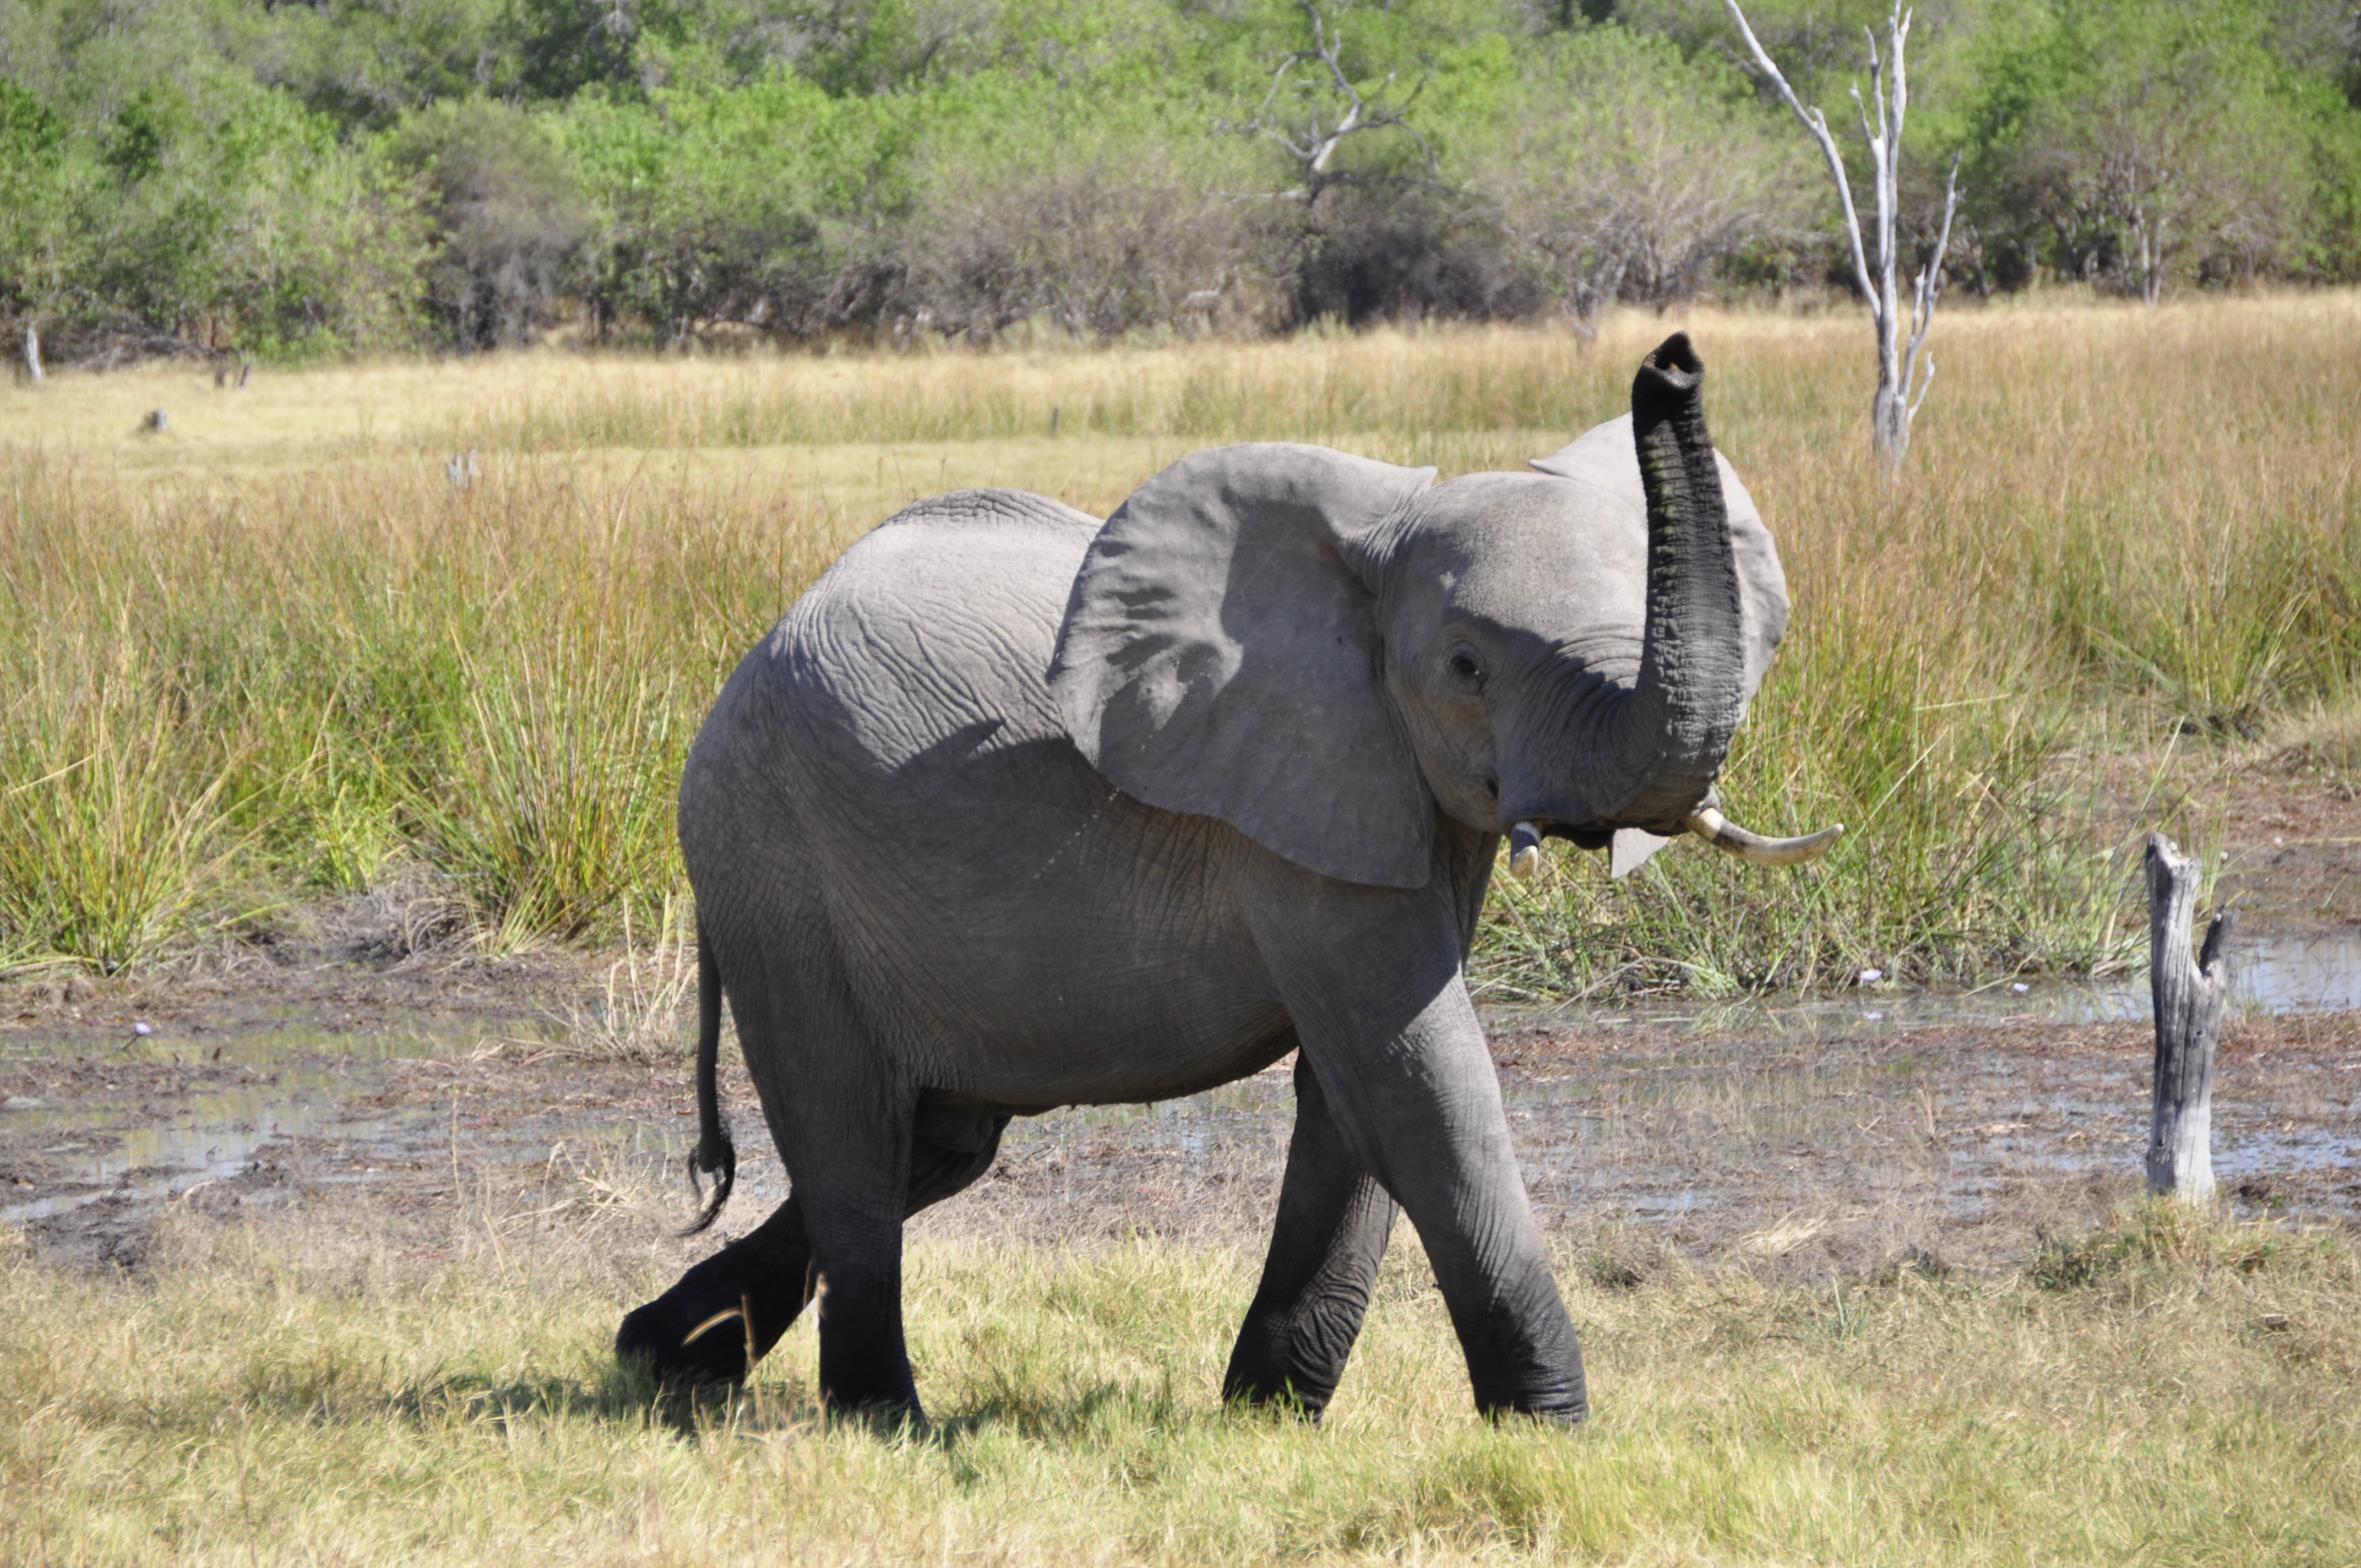
adventure, animal, wildlife, africa, mammal, fauna, savanna, elephant, grassland, vertebrate, trumpet, safari, okavango delta, indian elephant, african elephant, threaten, elephants and mammoths